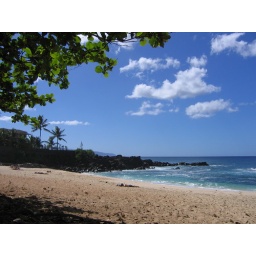
Pupukea beach - eating hot chicken purchased from a very hot chick in Foodland.